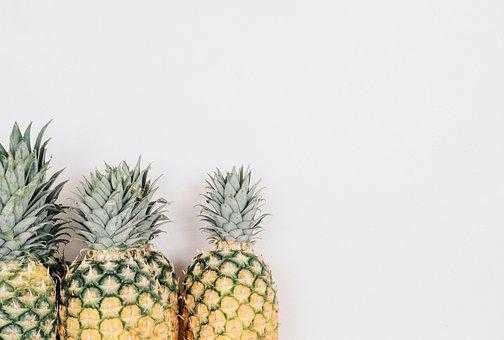
Label: Pineapple